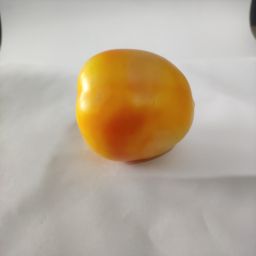
Crop: Tomato
Quality: Ripe